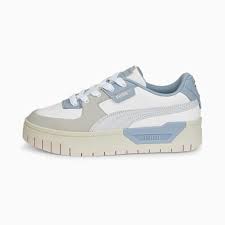
Label: Sneaker